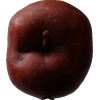
Label: Apple 18